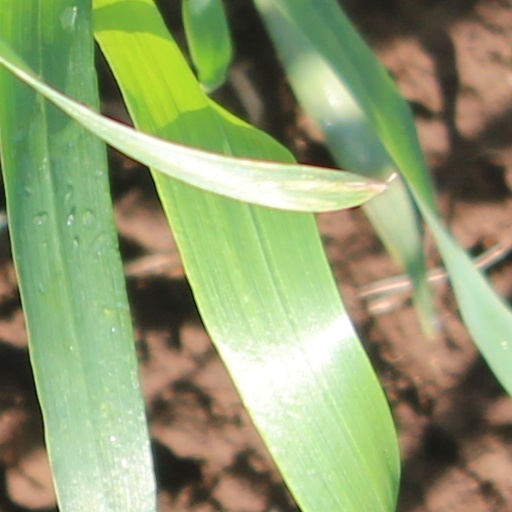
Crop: wheat